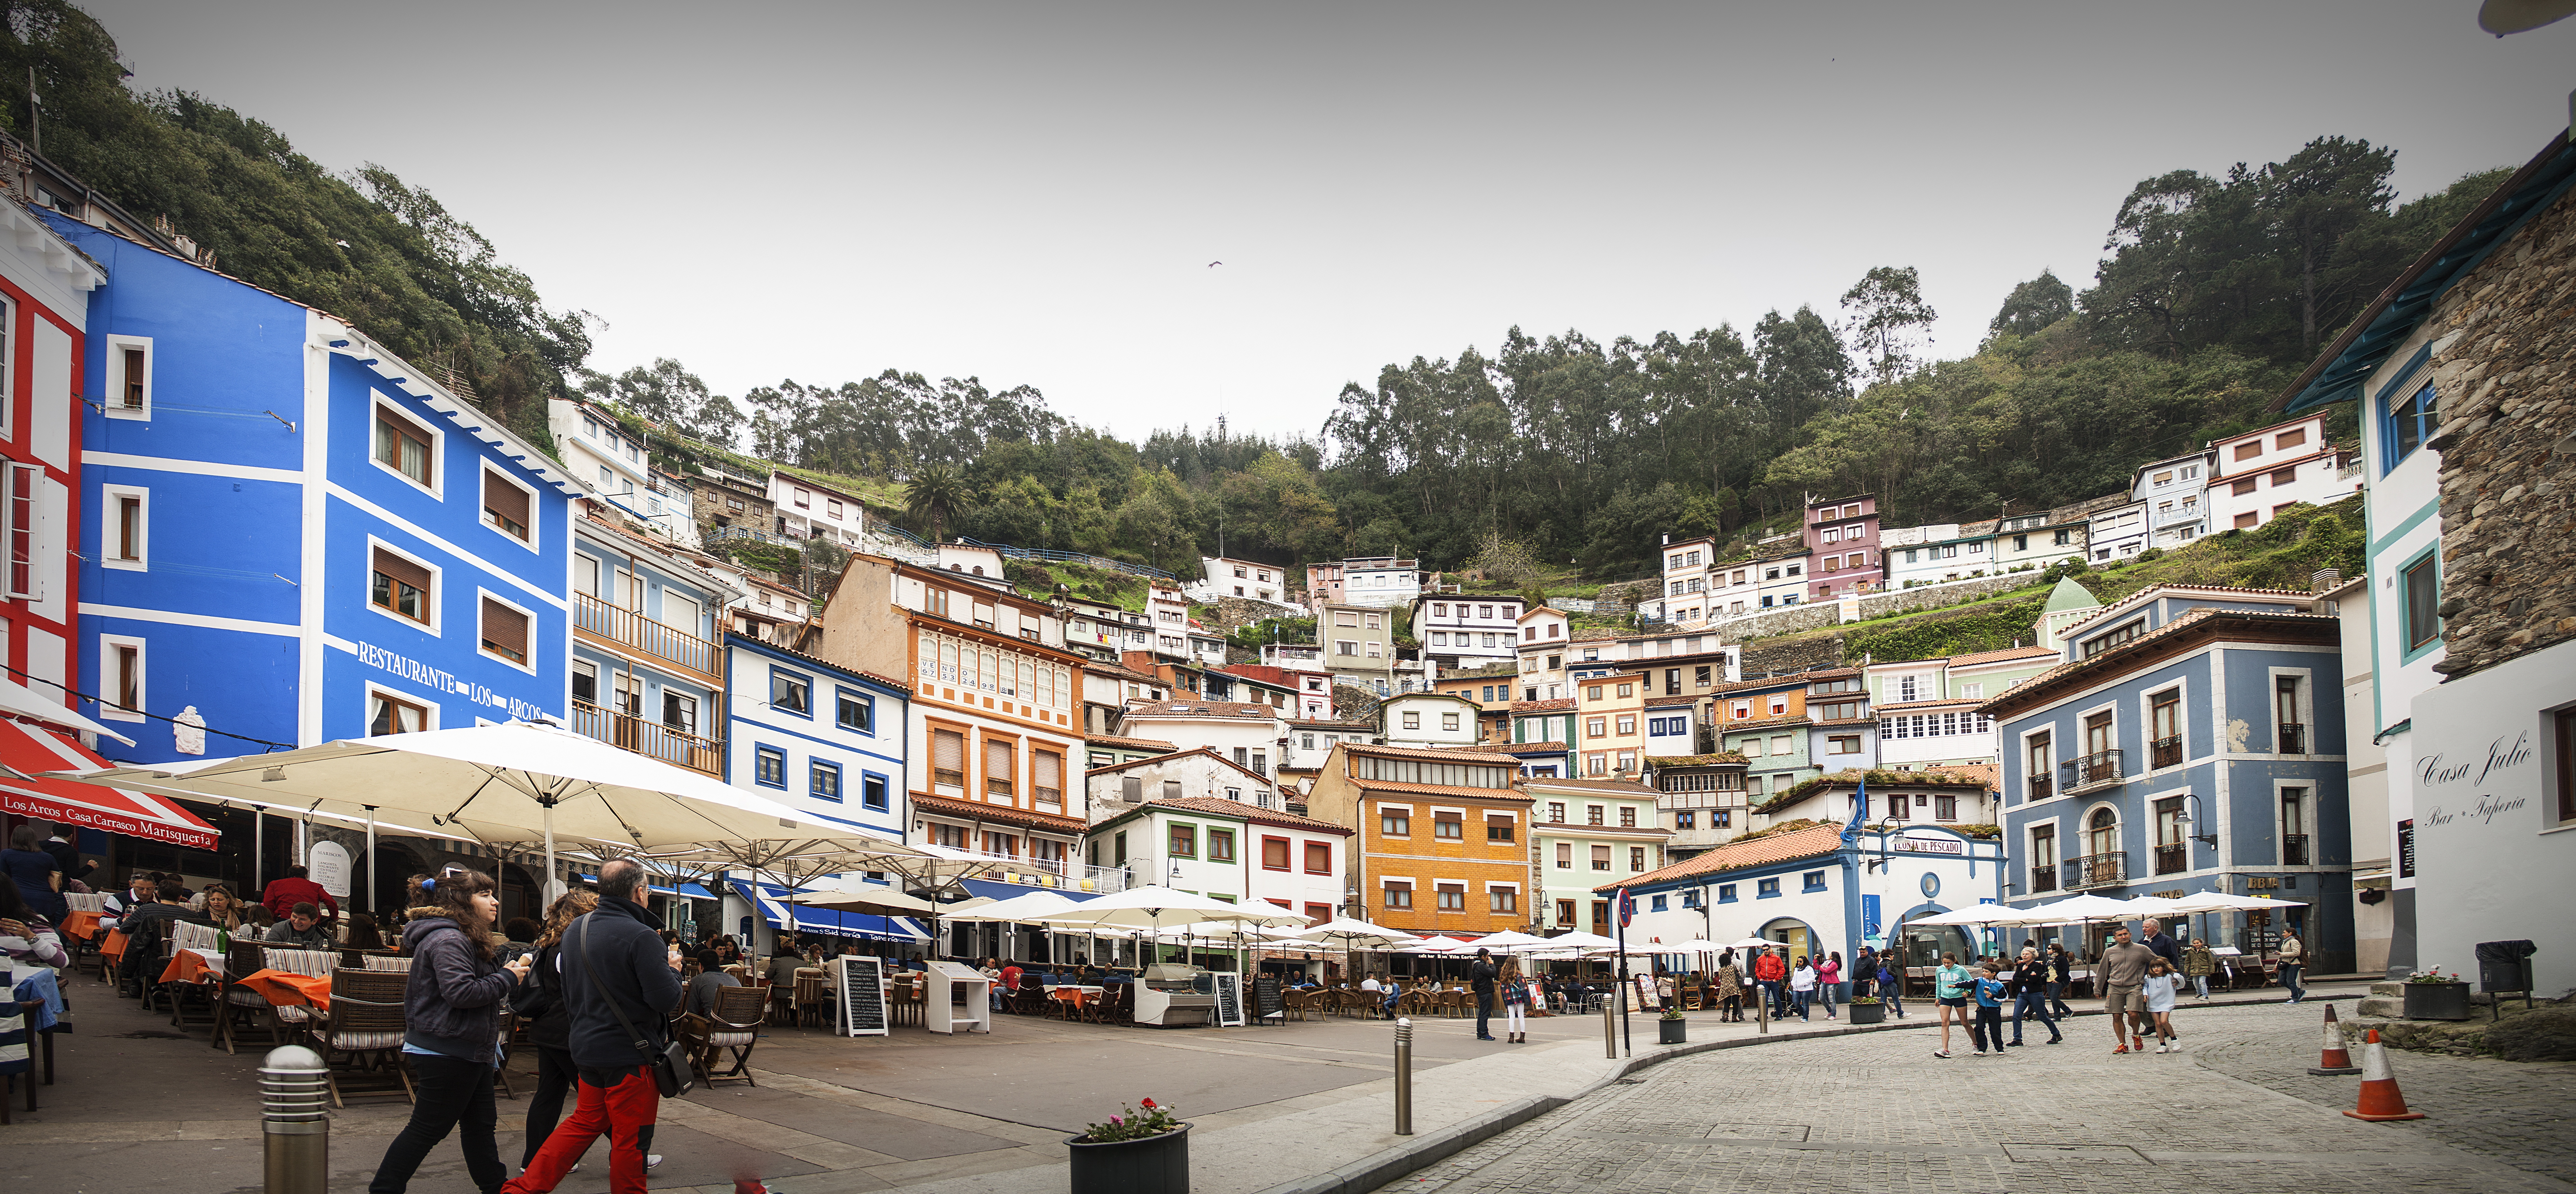
sea, road, street, town, city, cityscape, travel, transport, port, tourism, infrastructure, costa, town square, asturias, cudillero, neighbourhood, port cudillero, residential area, human settlement